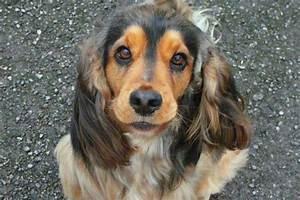
dog